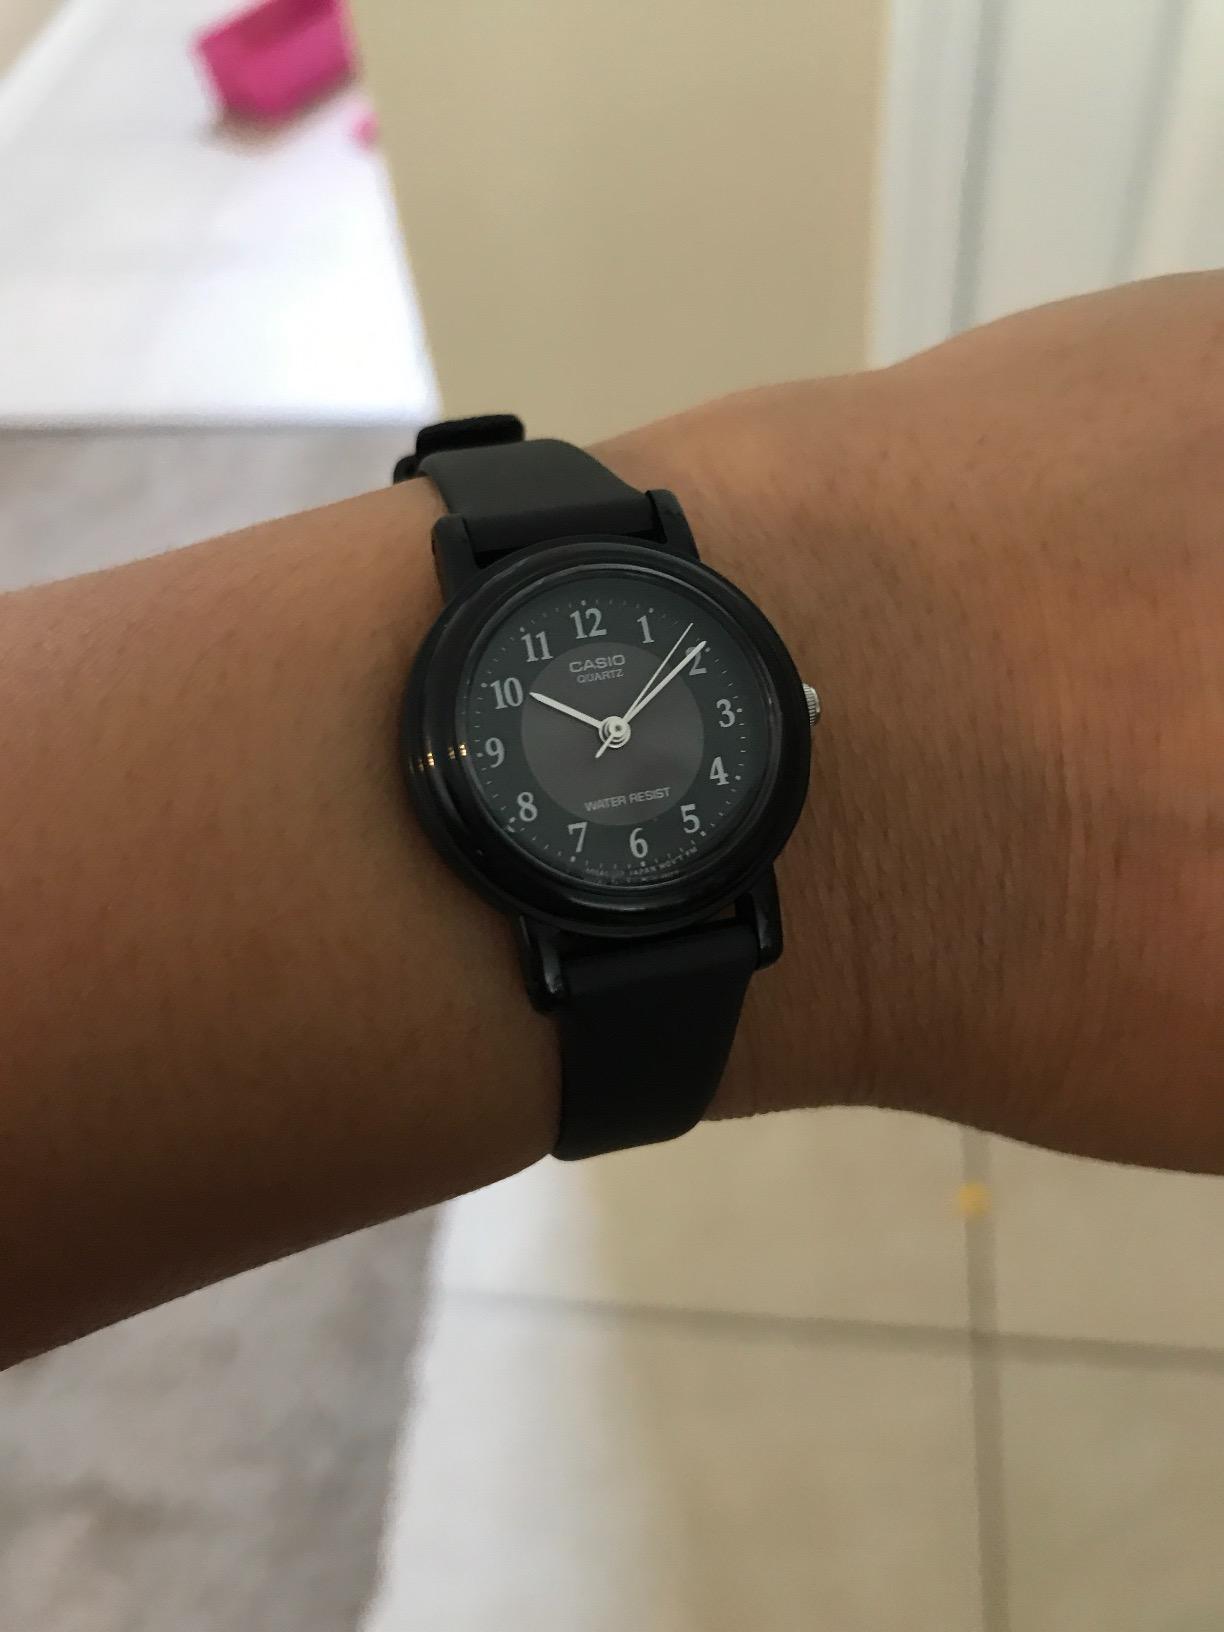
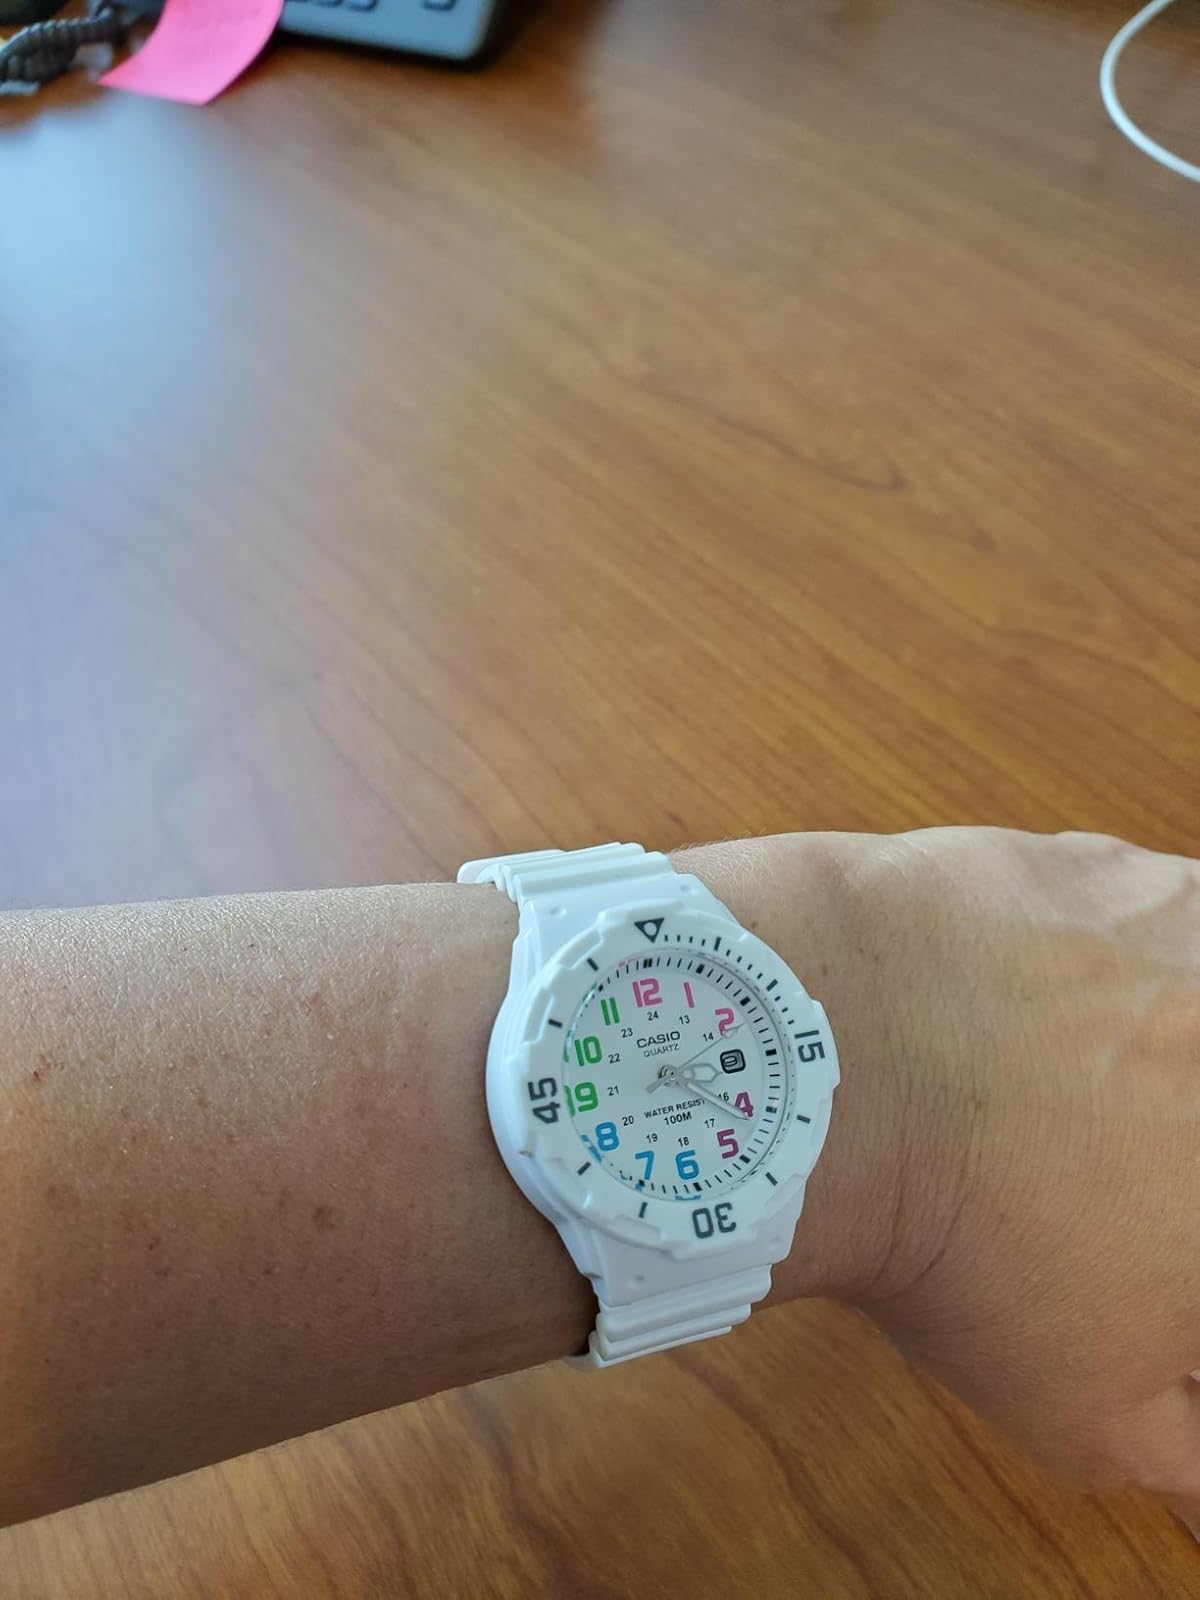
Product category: accessories_watch
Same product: no